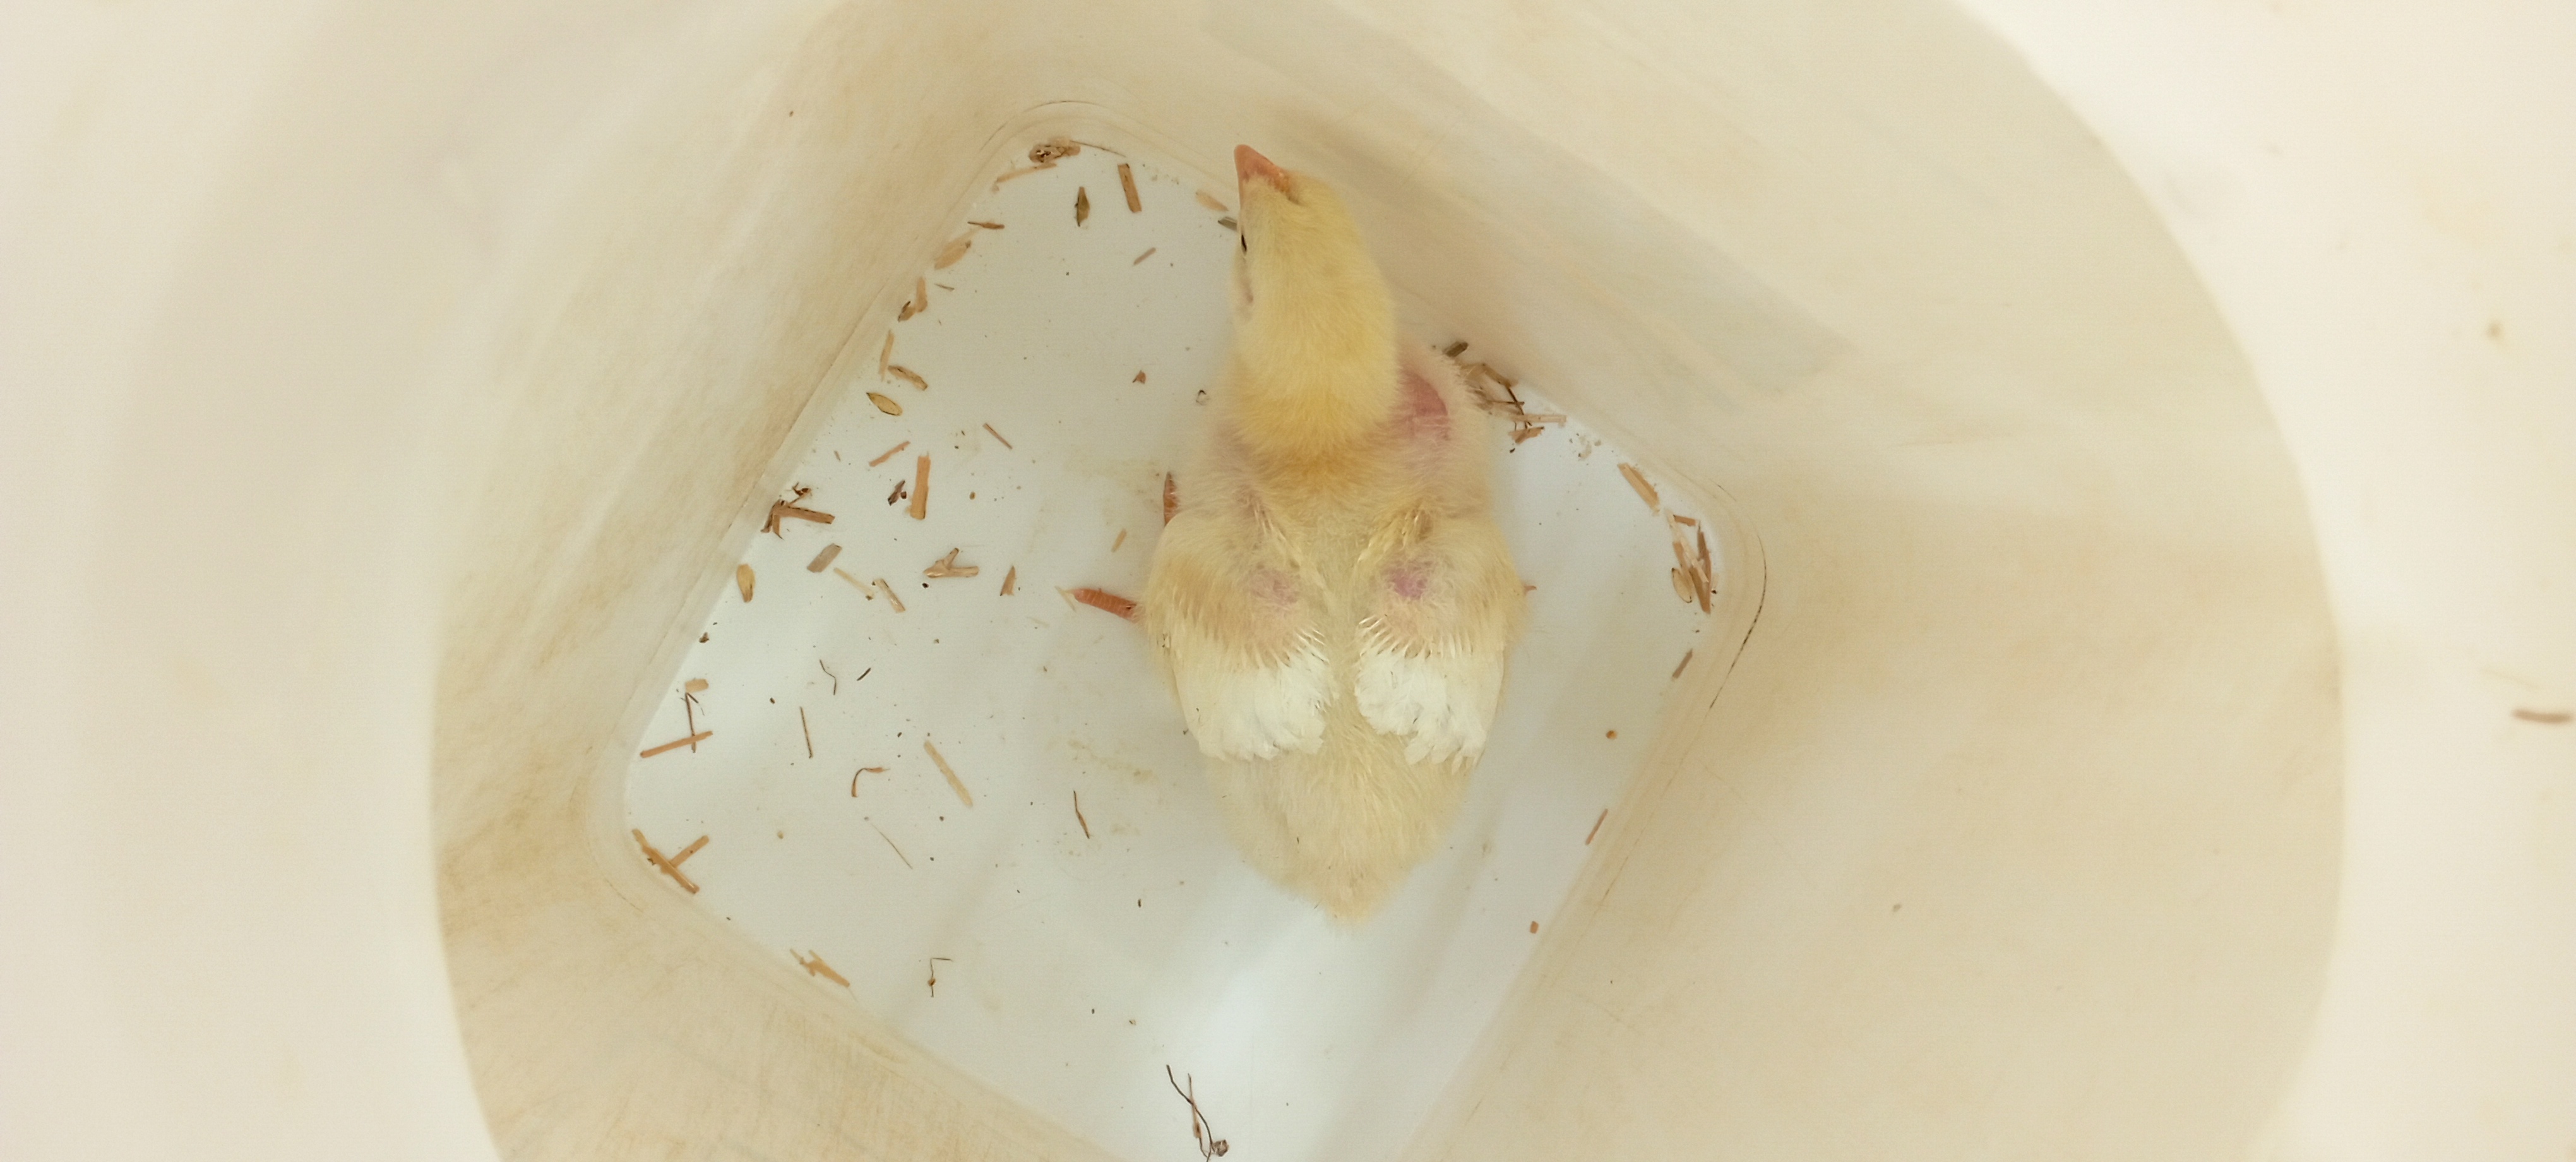
Weight: 282 g